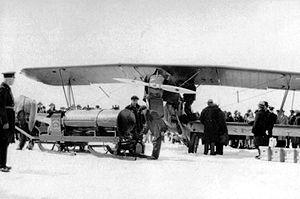
Charles Lindbergh à Québec, 1928 «
Cet article traite des événements qui se sont produits durant l'année 1928 au Québec.